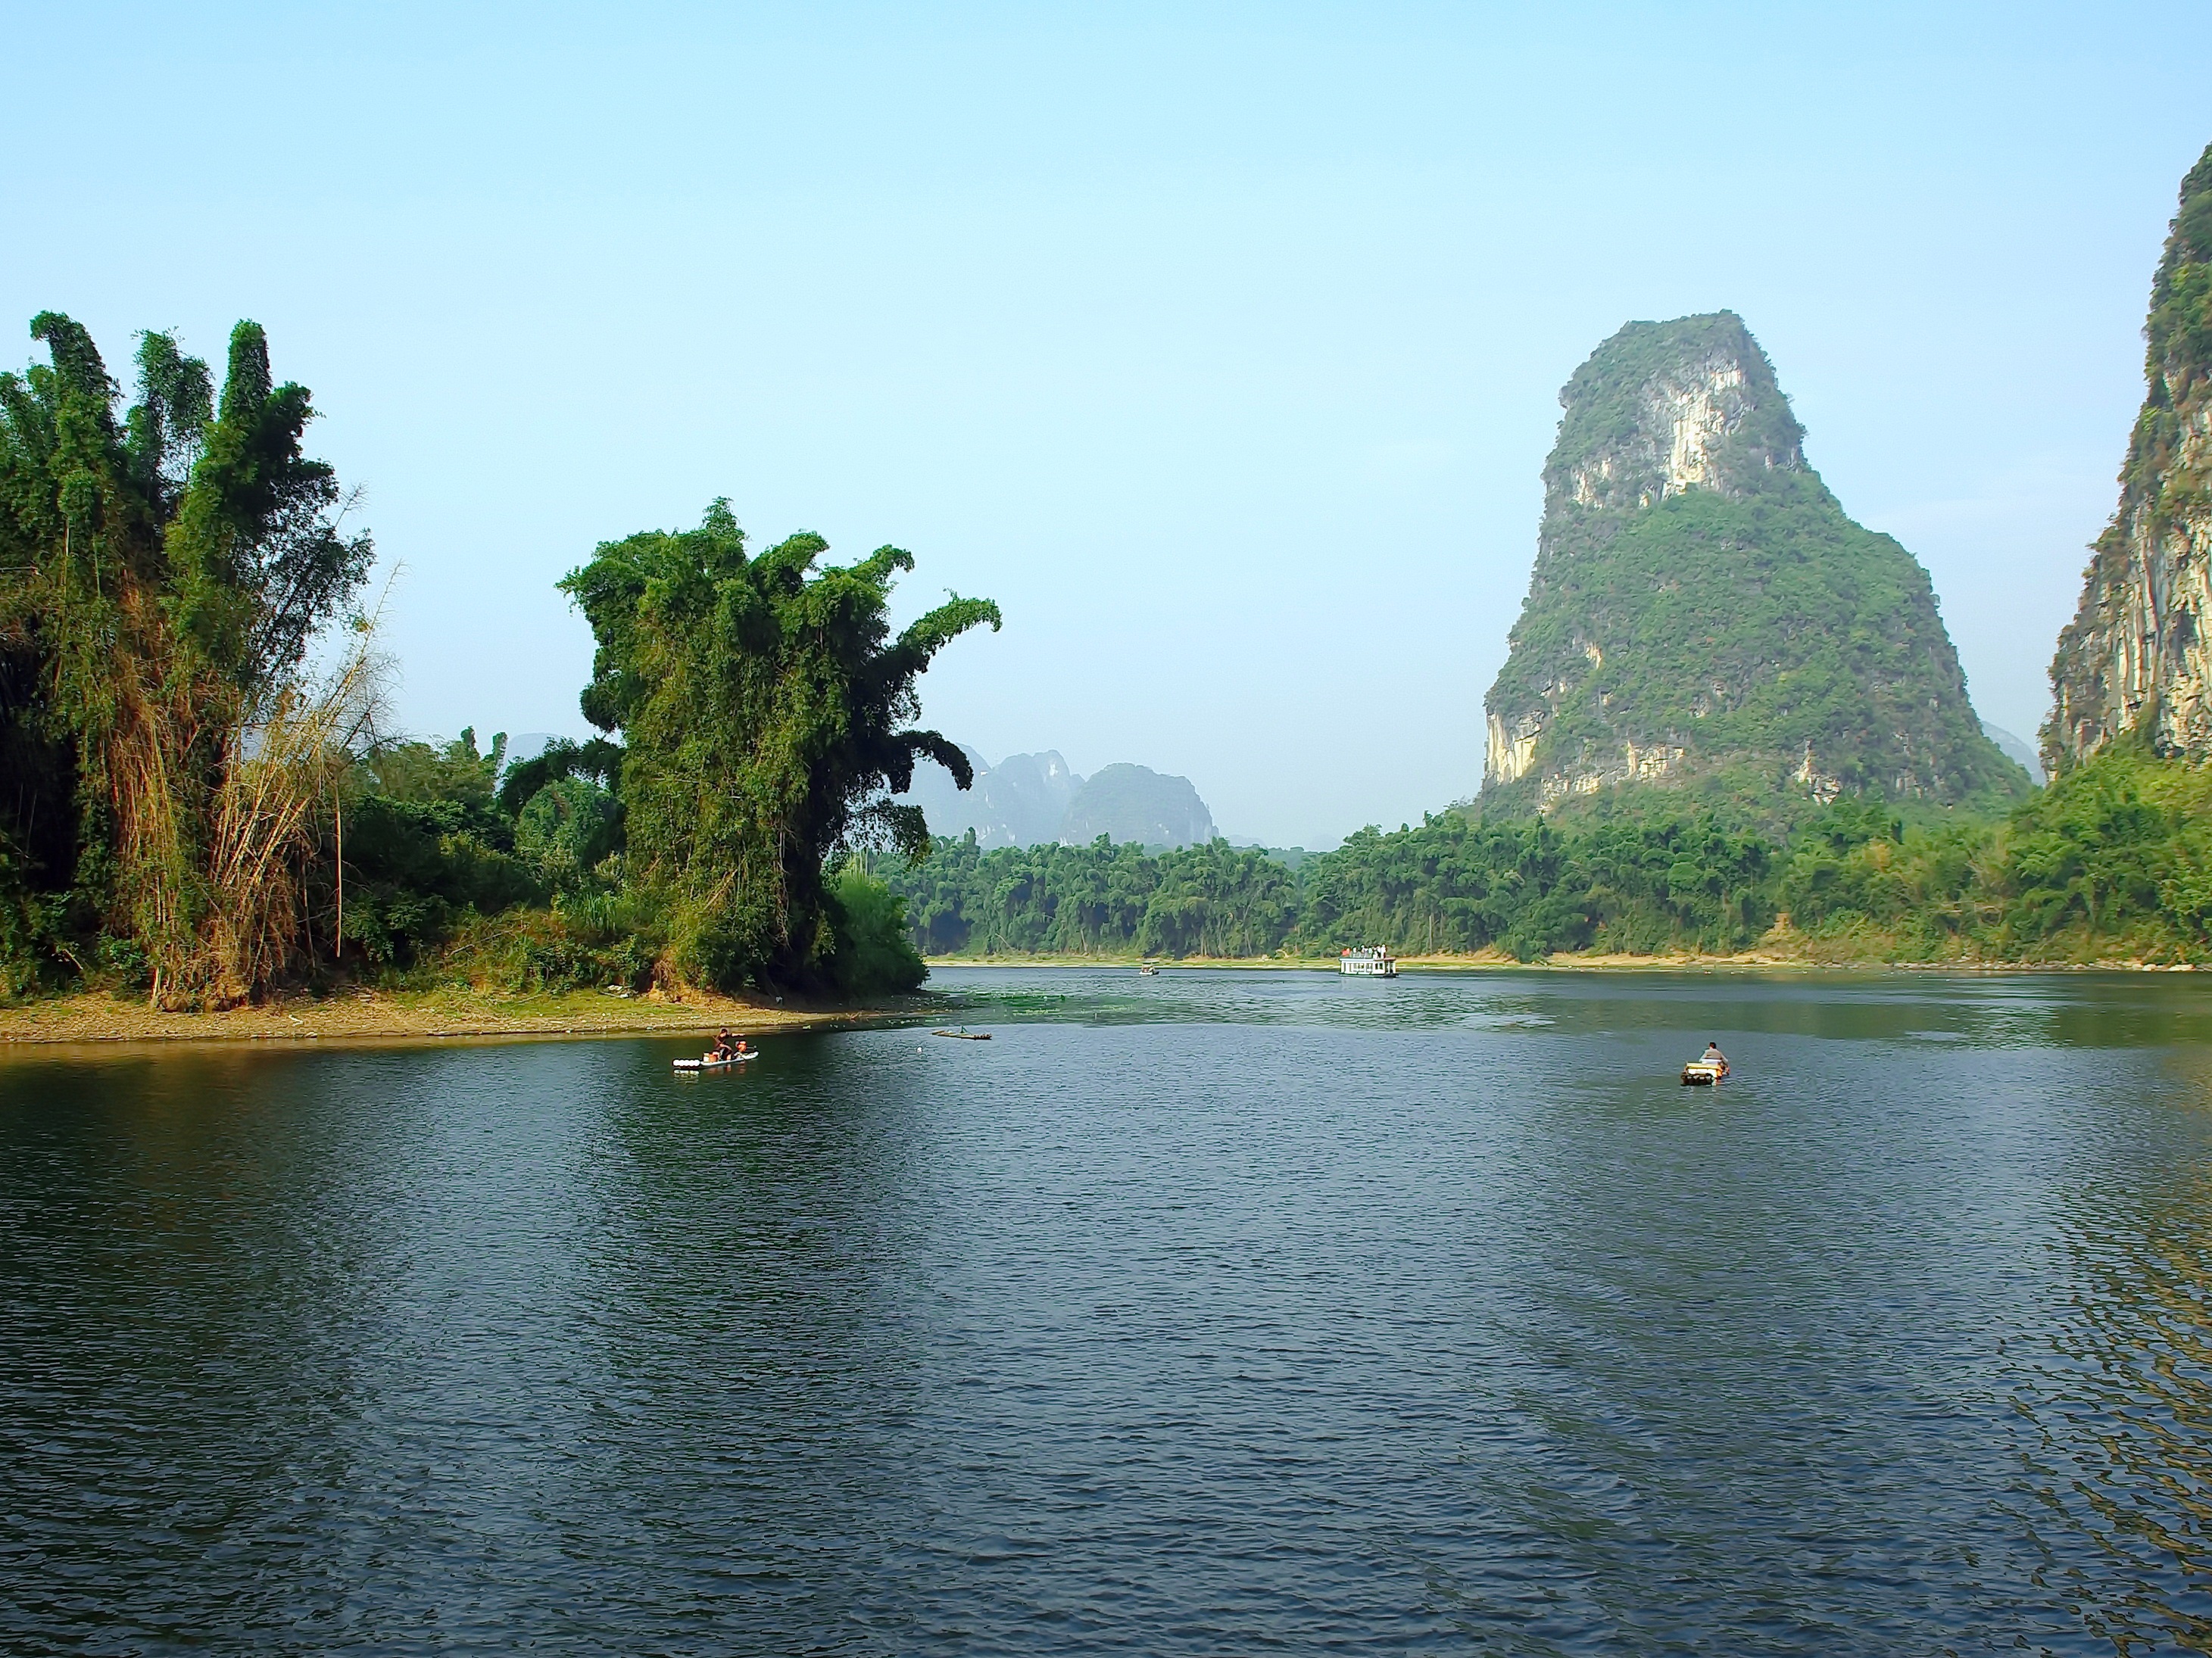
landscape, sea, coast, tree, water, nature, rock, mountain, shore, lake, river, cliff, reflection, bay, reservoir, terrain, body of water, mountains, reflections, china, islet, dampness, li river, yangshuo